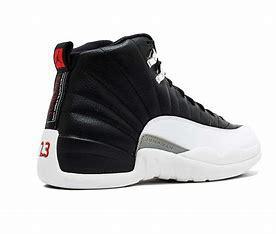
Brand: Jordan
Model: 12 Retro